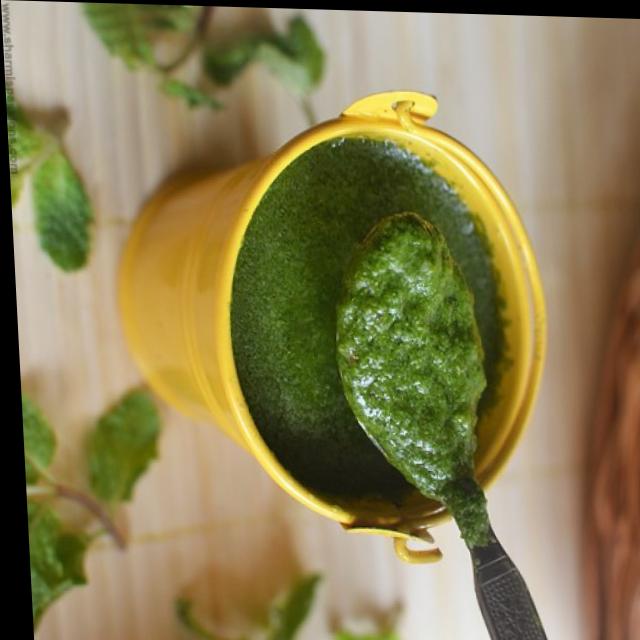
Dish: green_chutney